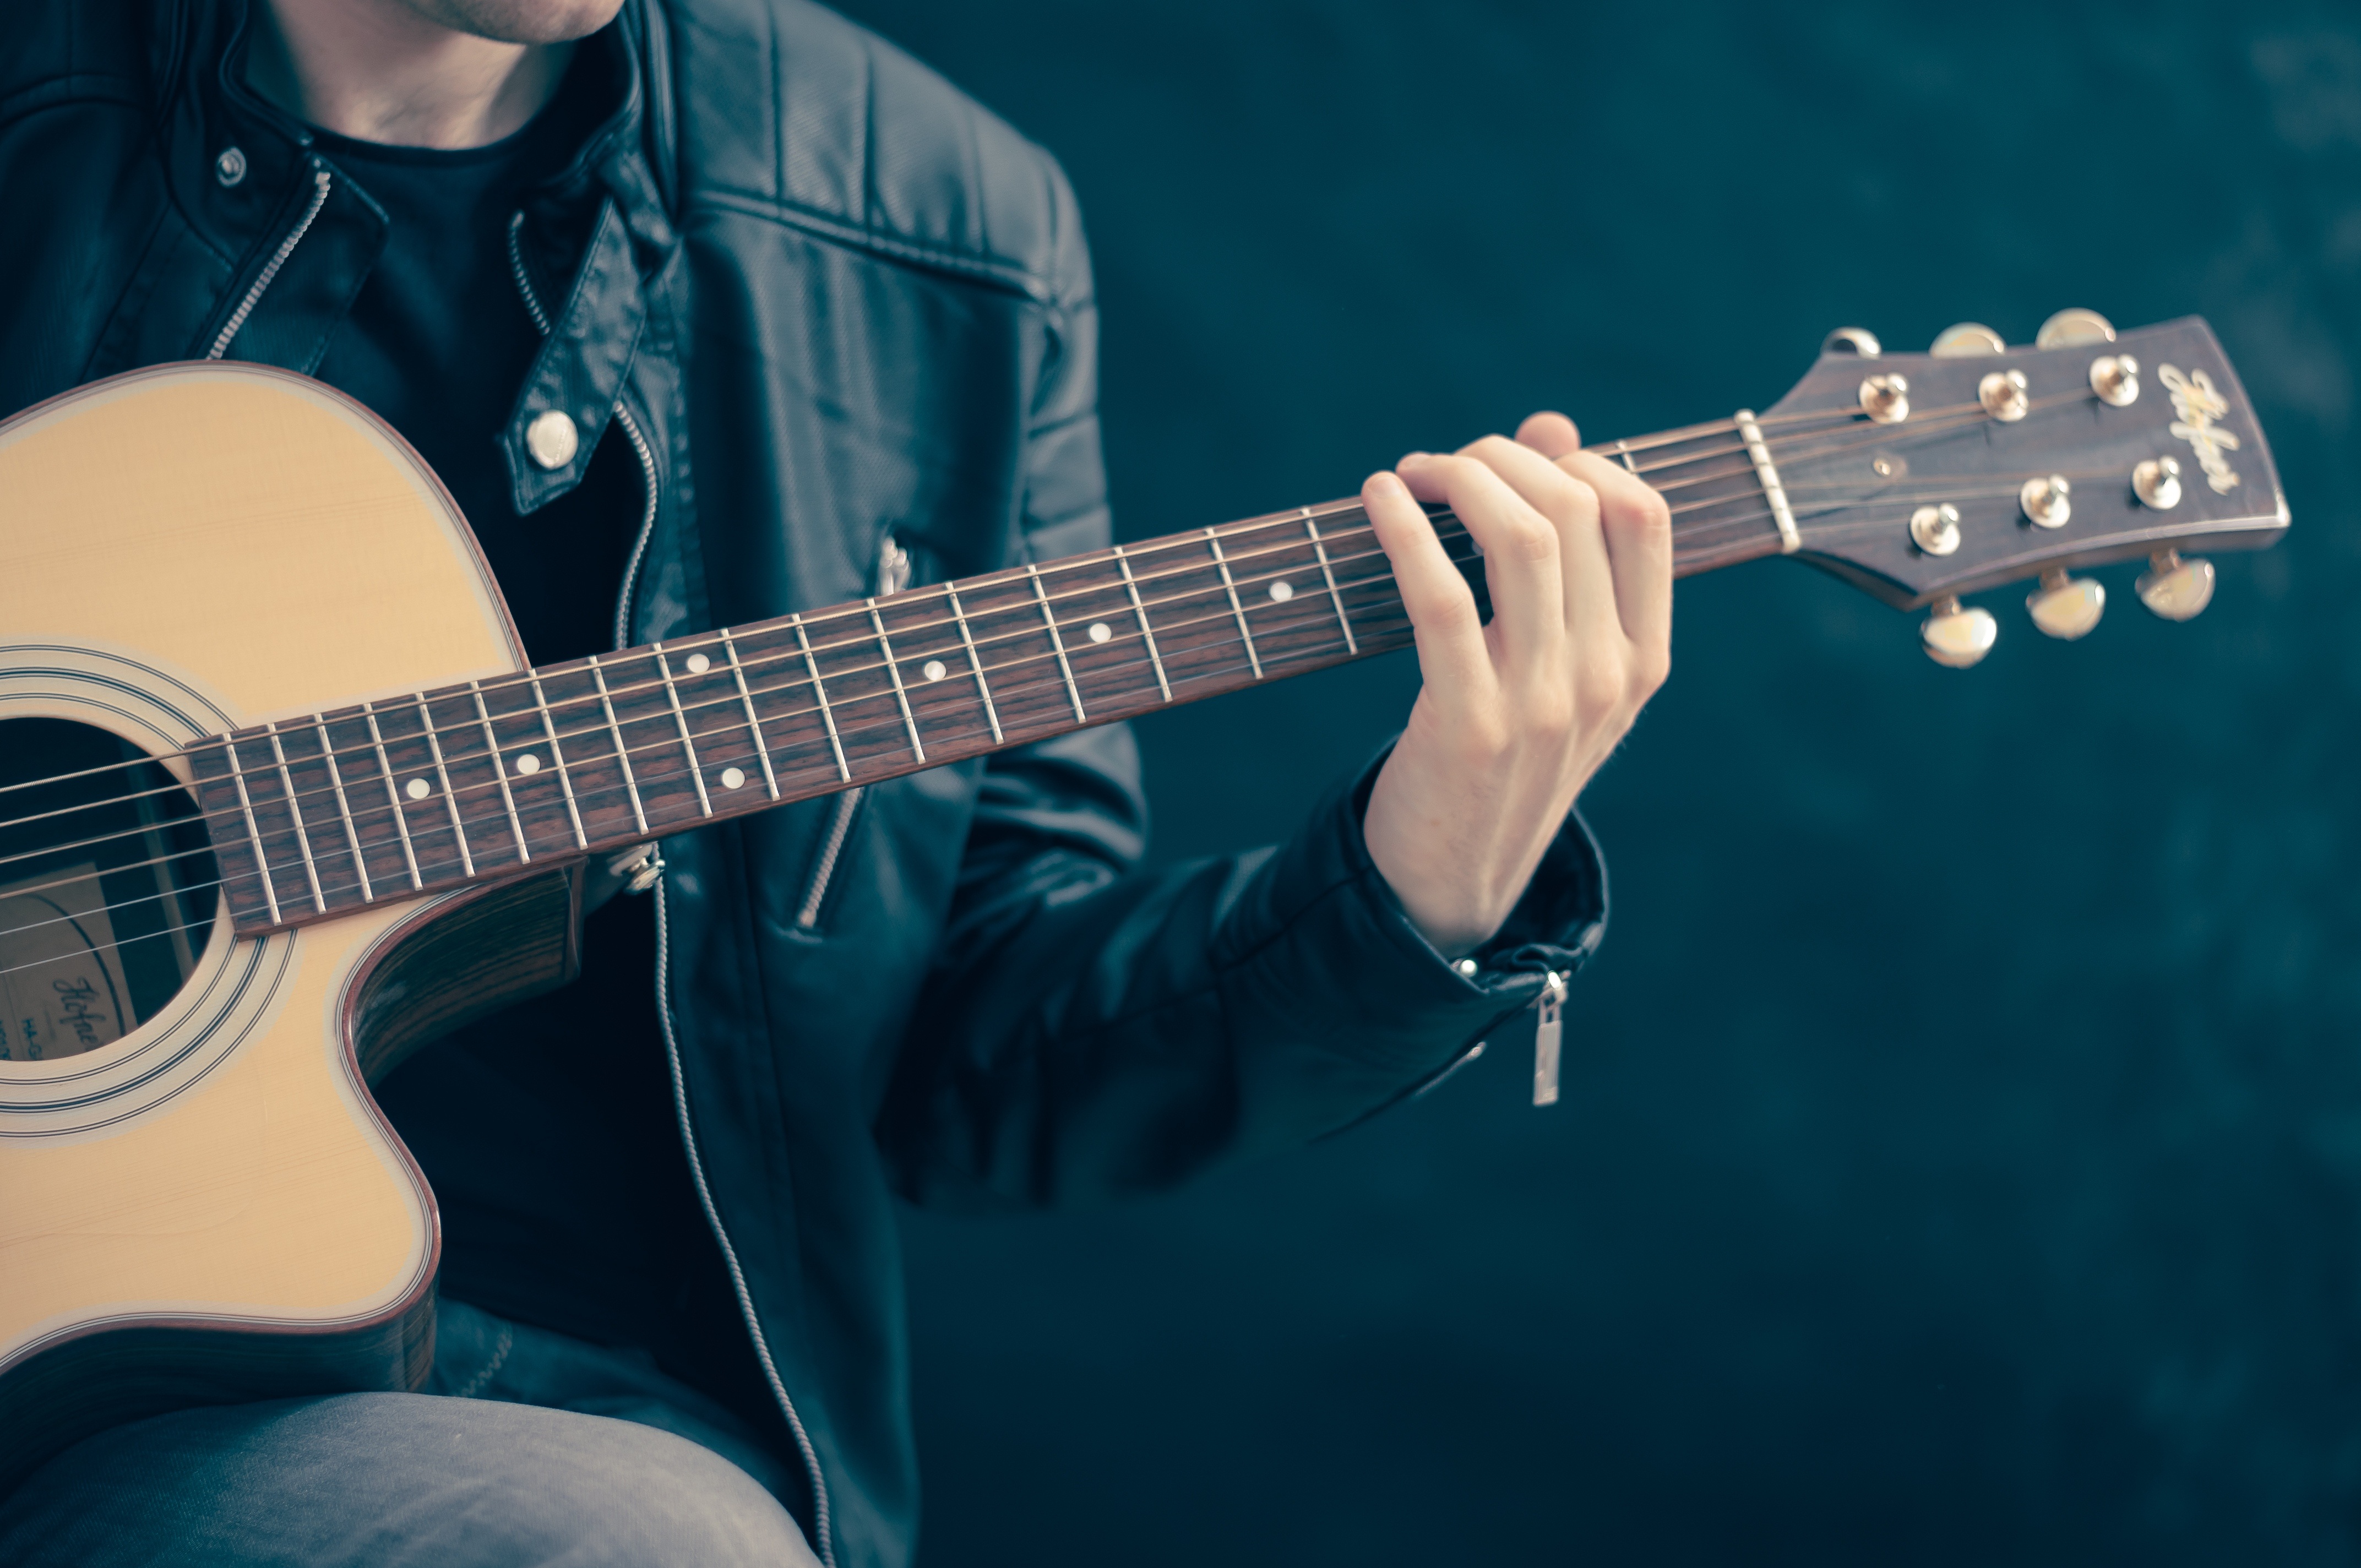
rock, record, music, wood, retro, guitar, string, acoustic guitar, concert, band, equipment, instrument, recording studio, artist, blue, professional, playing, performer, musician, black, player, acoustic, electric guitar, musical instrument, jazz, recording, classical, audio, musical, bassist, wooden, sound, classic, guitarist, song, bass guitar, folk, melody, classical guitar, singer songwriter, string instrument, plucked string instruments, slide guitar, acoustic electric guitar, jazz guitarist